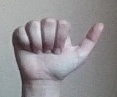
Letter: dhad